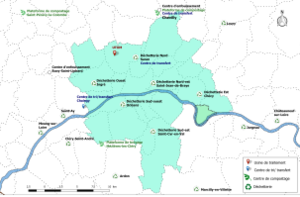
Site de collecte, de traitement et de valorisation des déchets de la communauté urbaine d'Orléans Métropole, avec localisation de la commune de Bou.
Bou est une commune française située dans le département du Loiret en région Centre-Val de Loire. Elle est située dans le périmètre de la région naturelle du Val de Loire inscrit au patrimoine mondial de l'UNESCO.